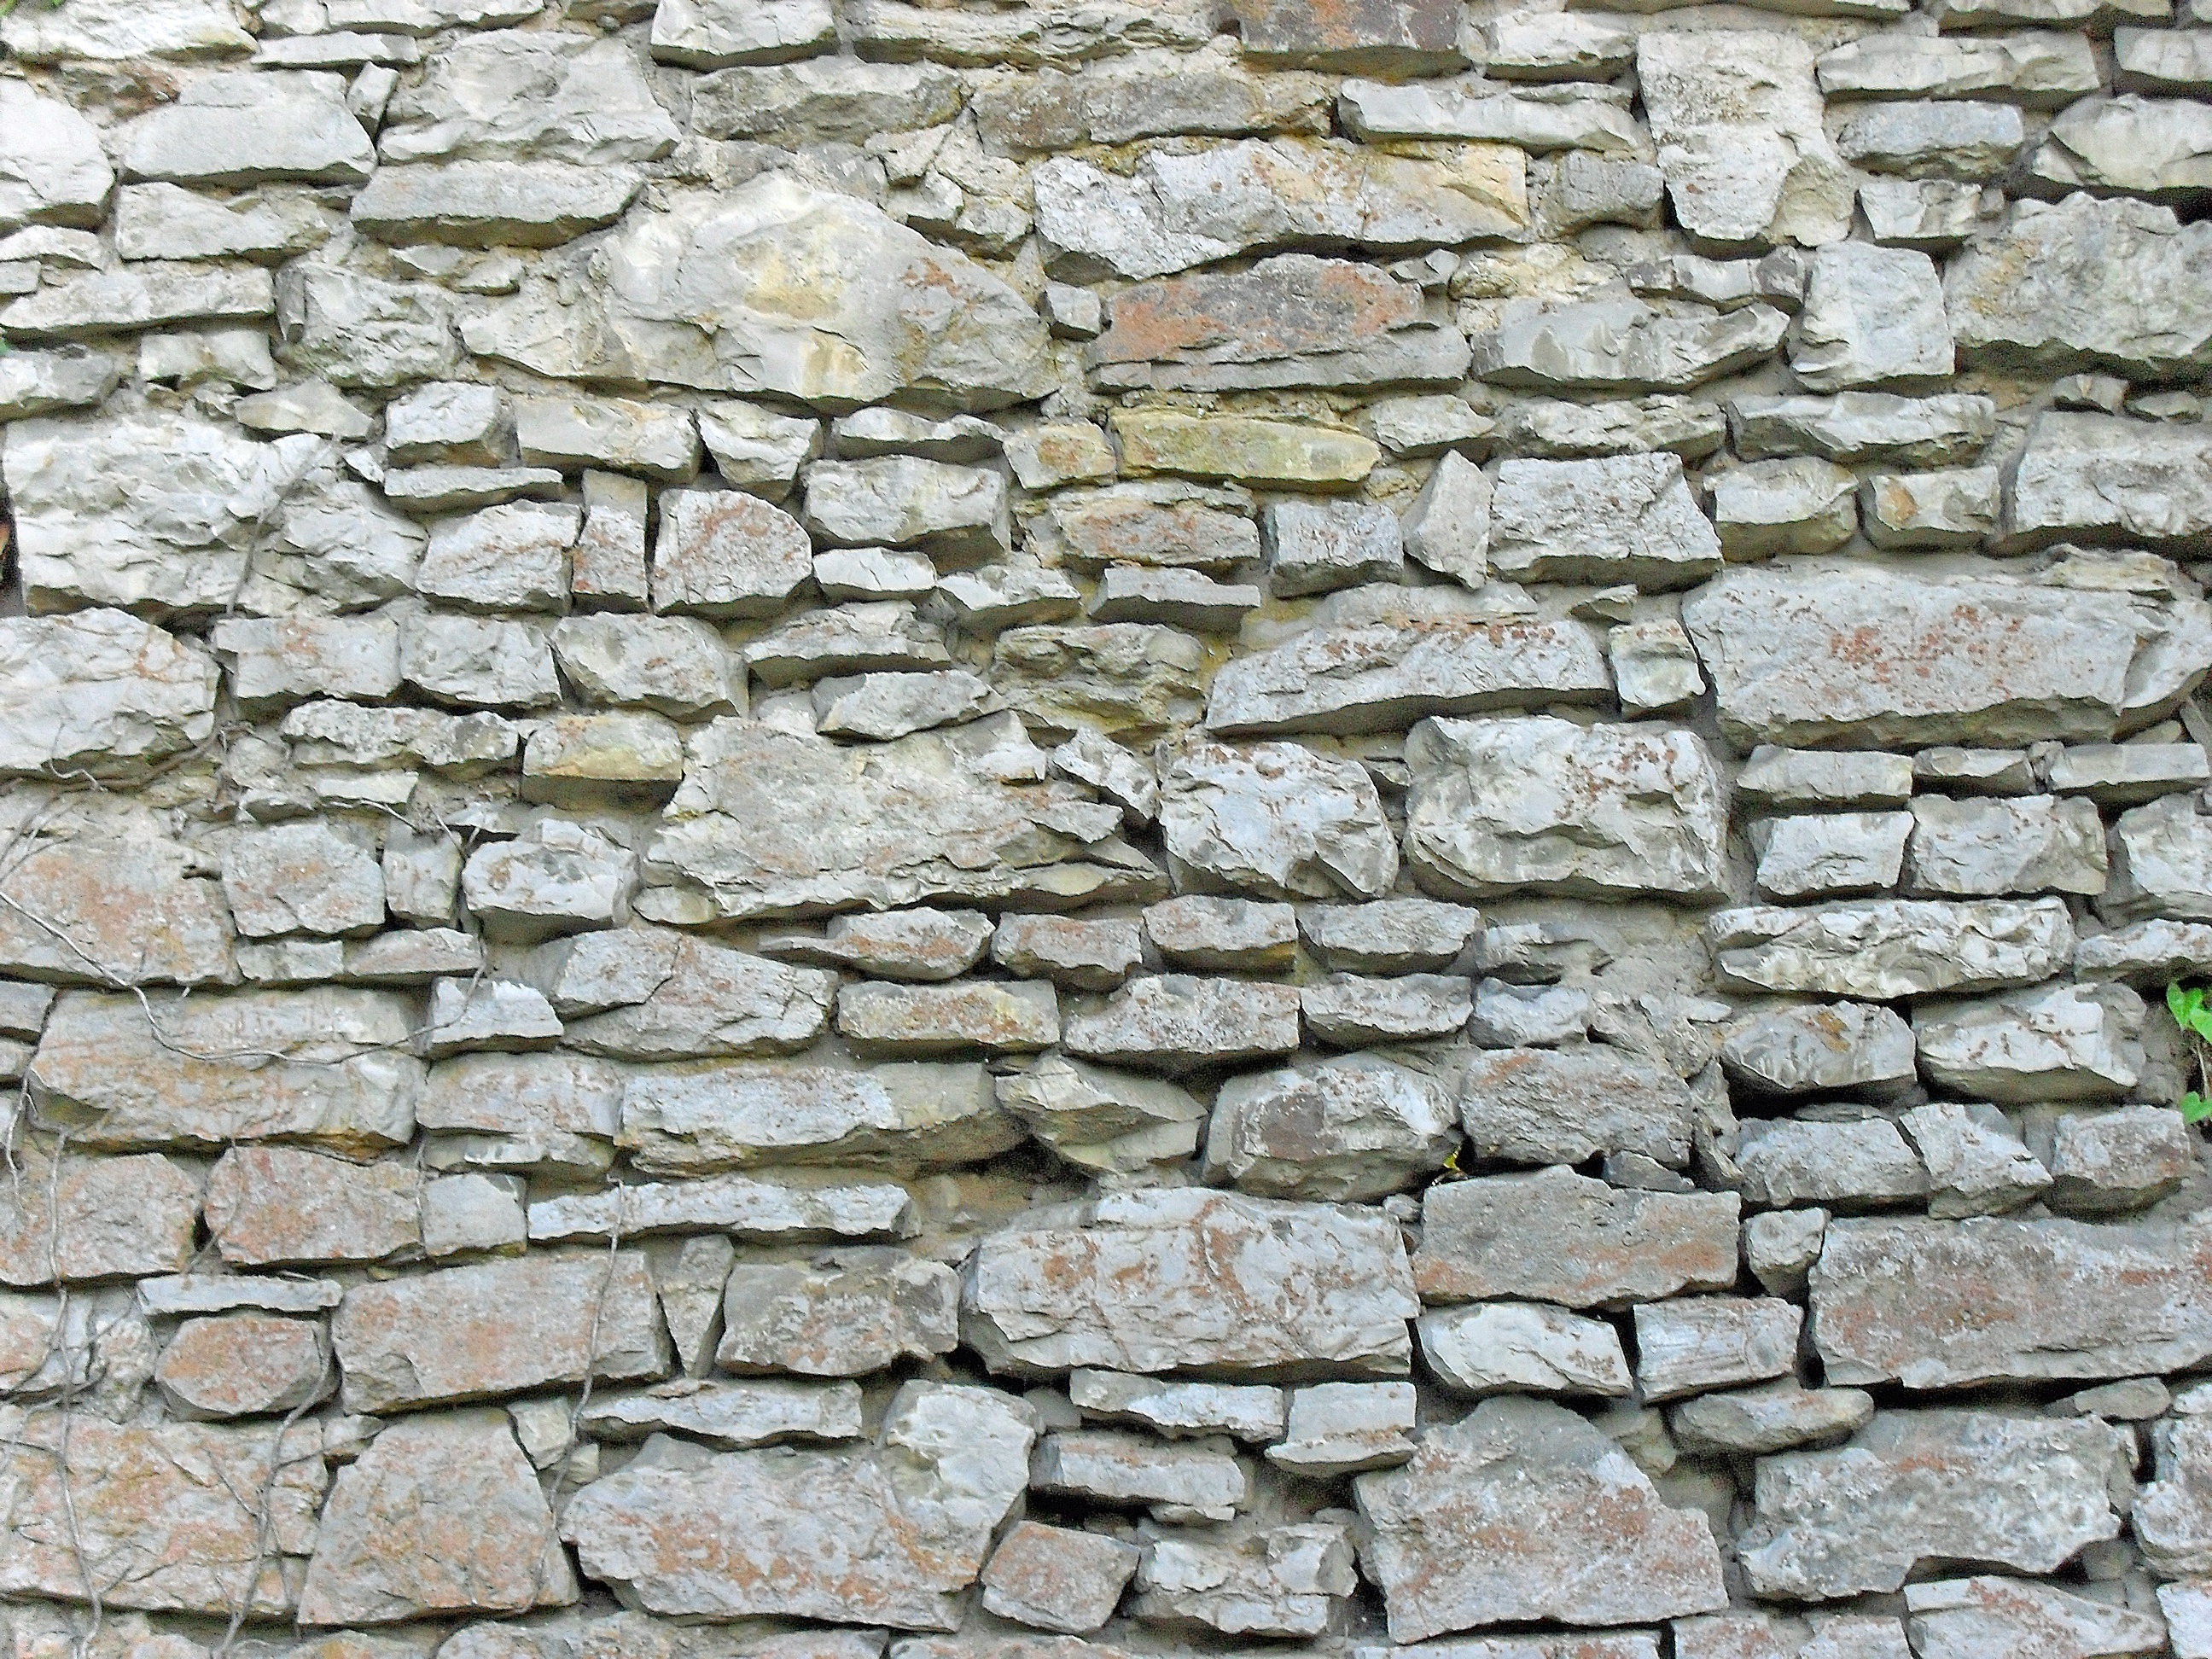
rock, floor, building, cobblestone, wall, stone, stone wall, brick, material, masonry, natural stone, flooring, castle wall, road surface